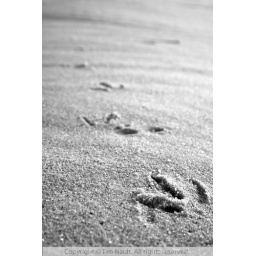
Foot prints left by a bird on the beach at Ocean City, New Jersey